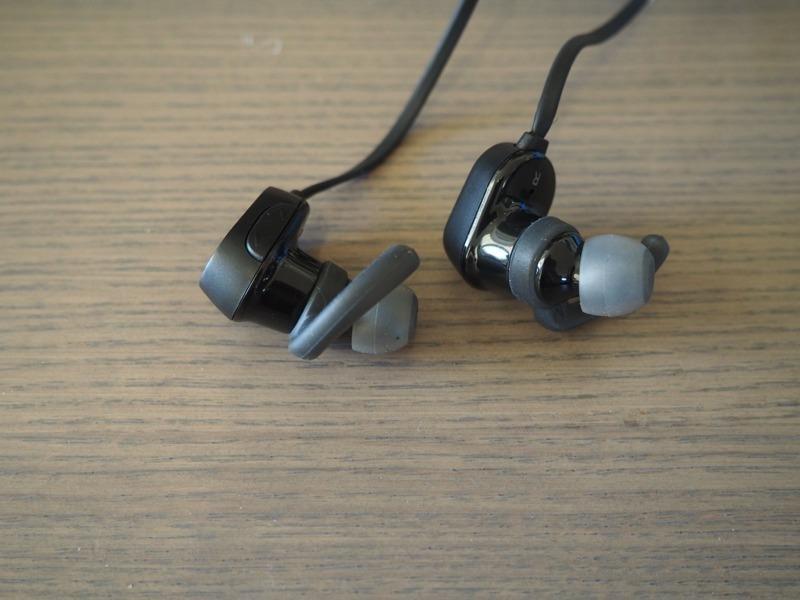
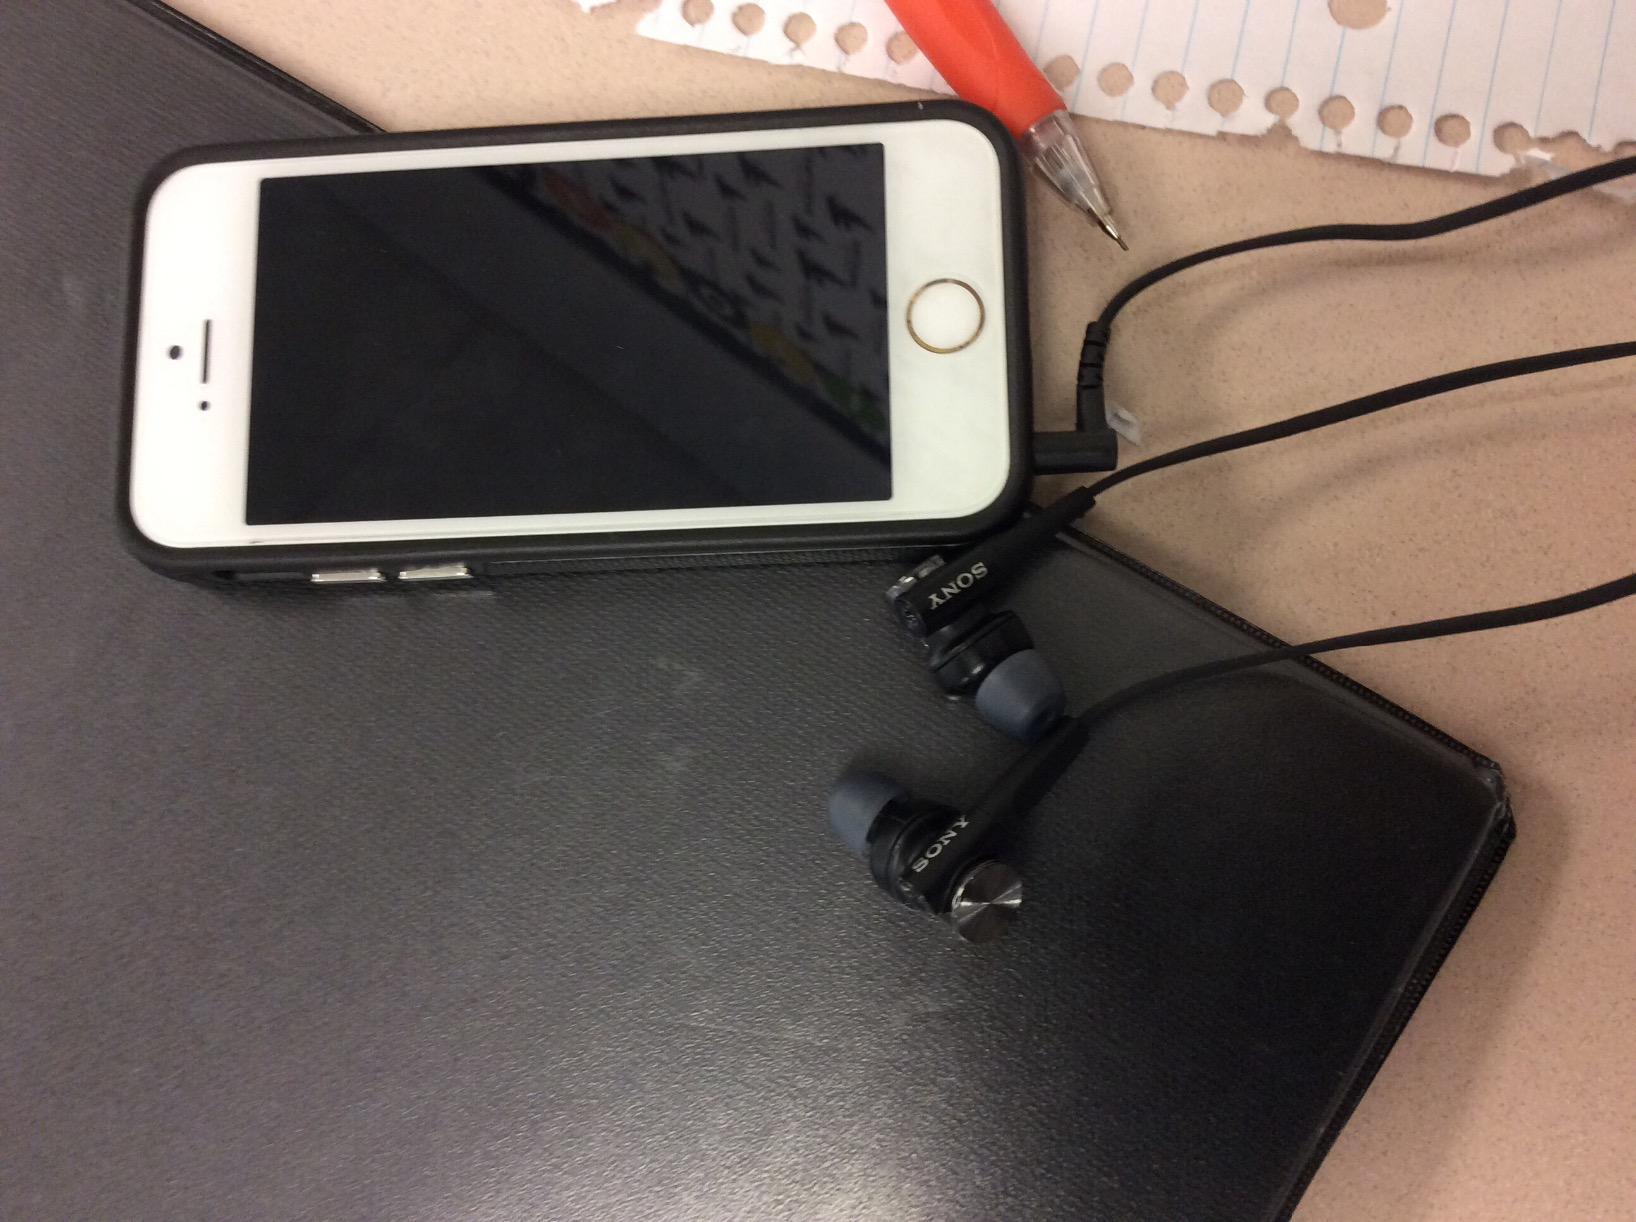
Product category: headphones
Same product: no